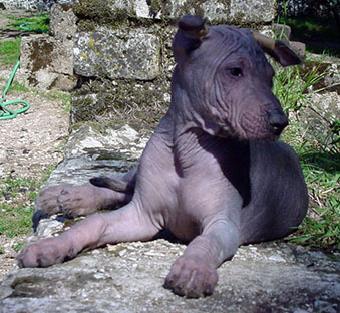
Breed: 220-n000069-Mexican_hairless